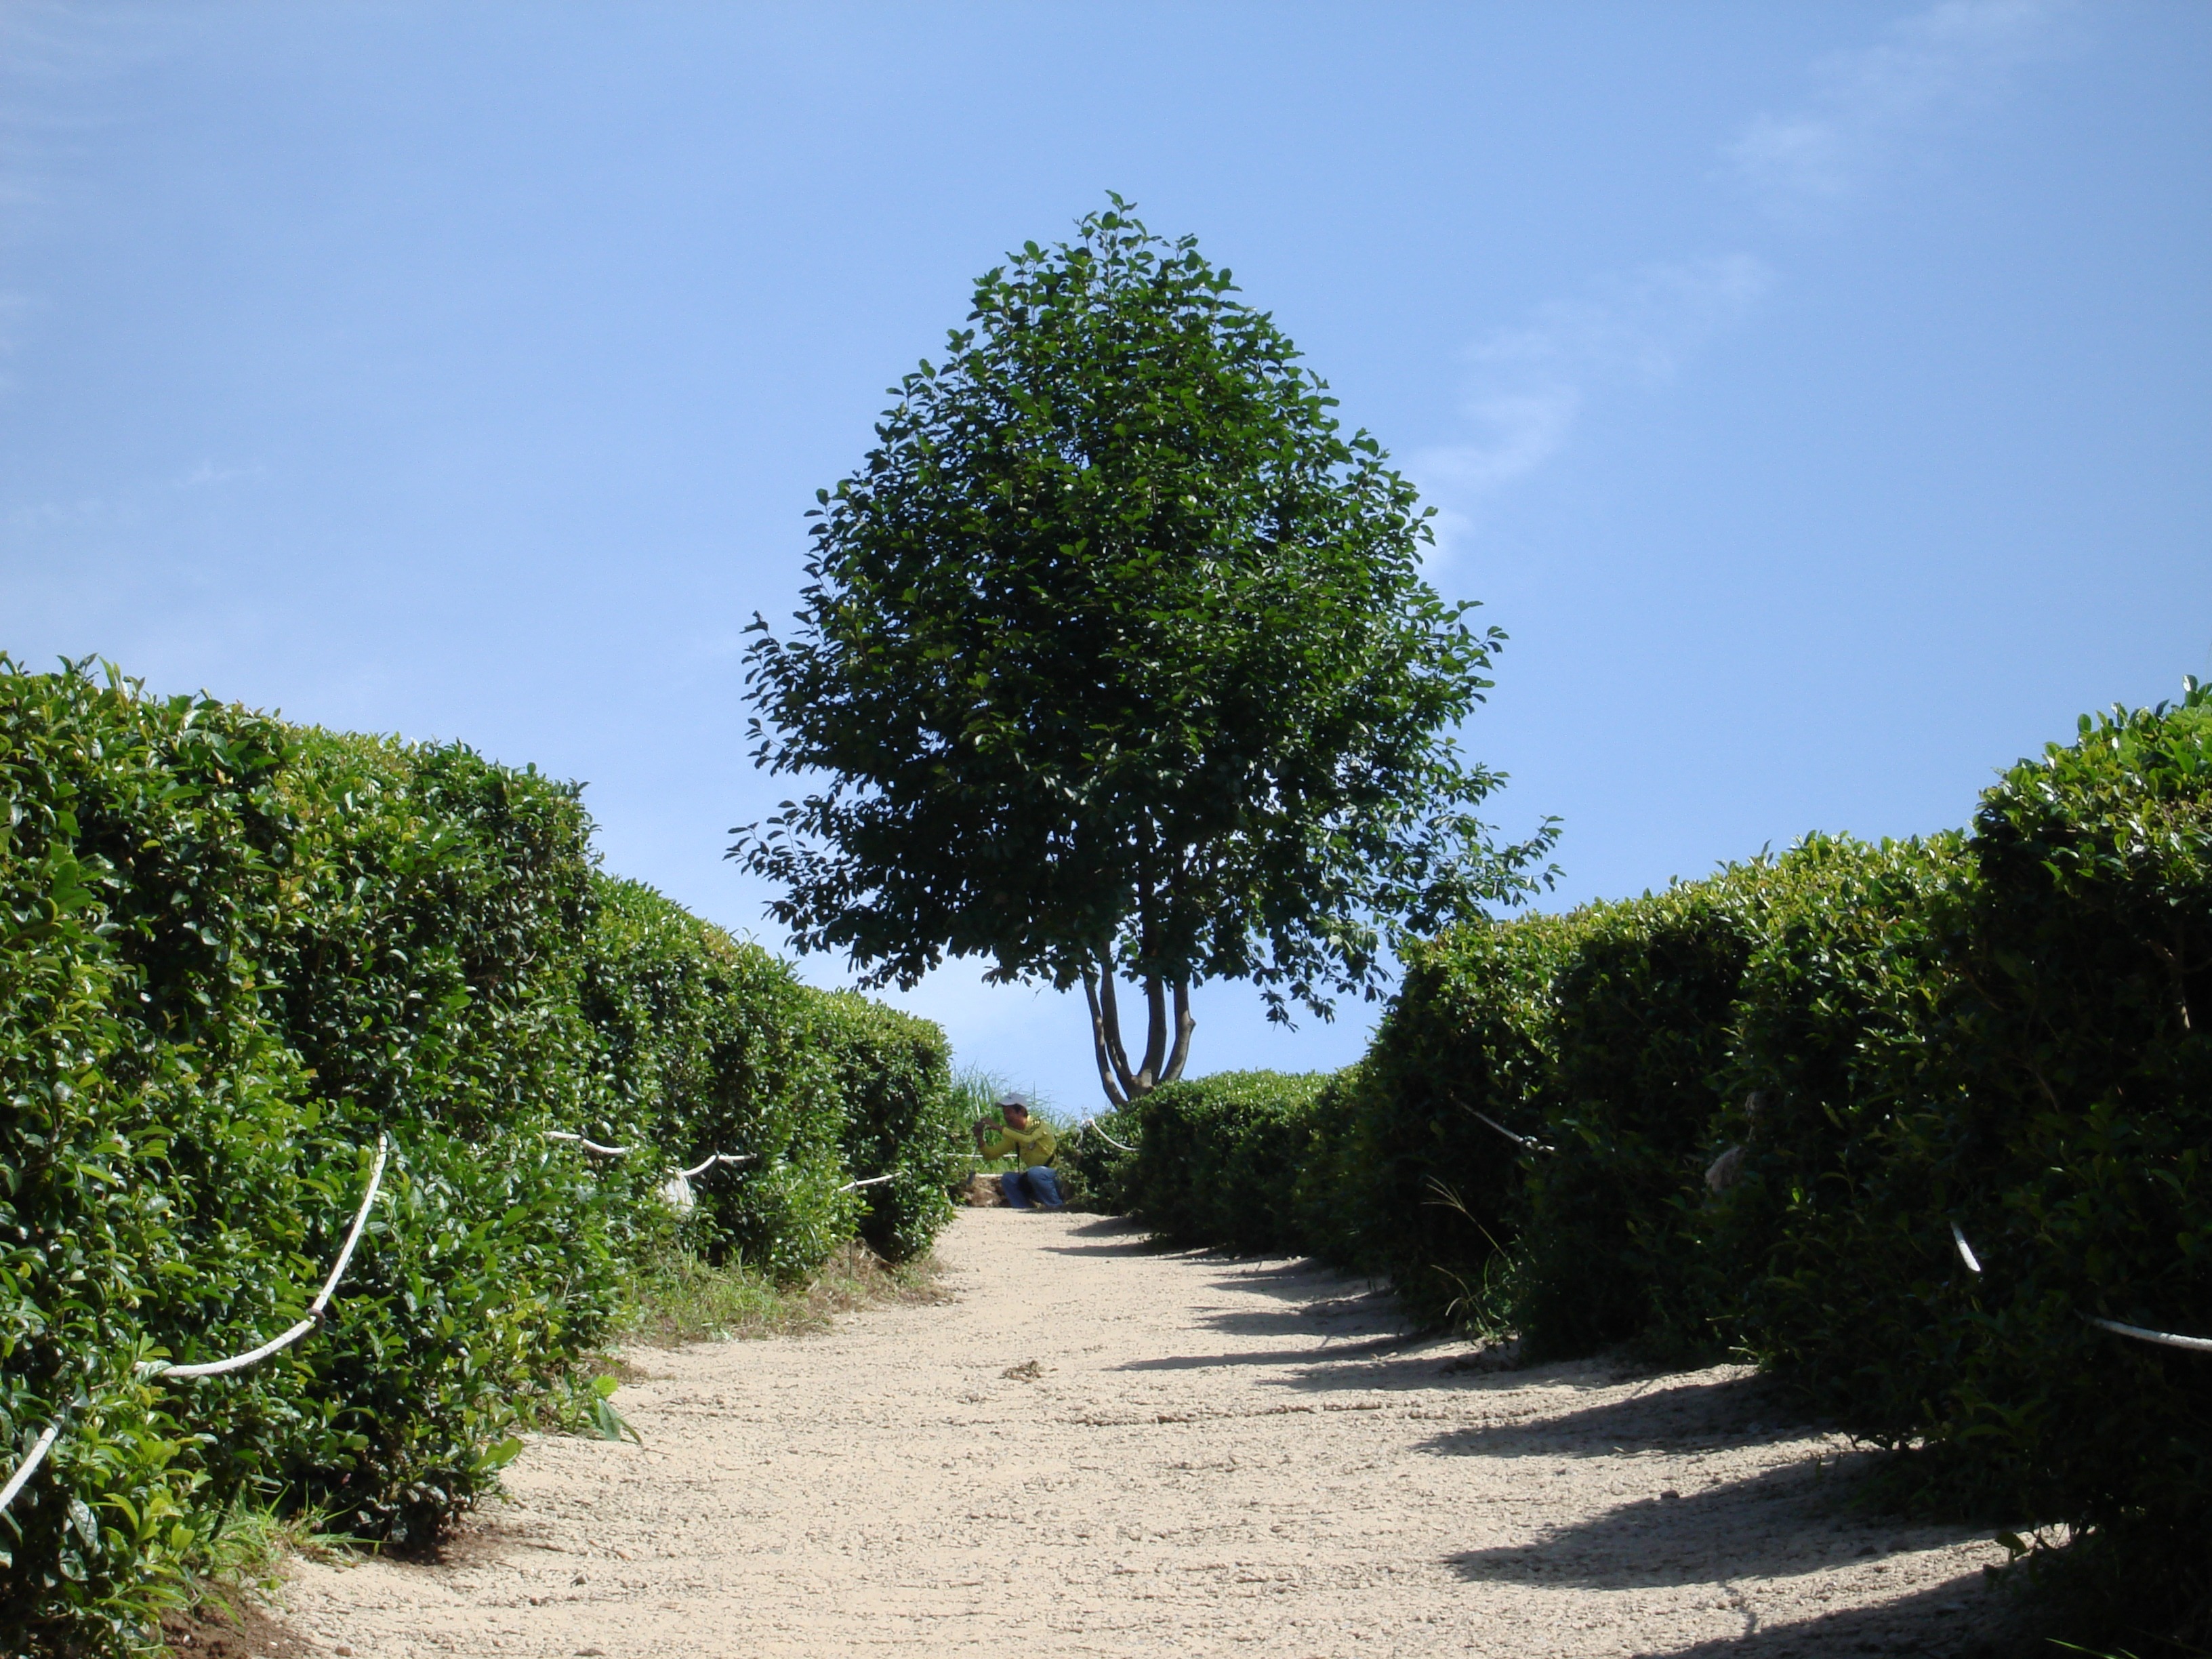
landscape, tree, grass, plant, sky, wood, field, leaf, evergreen, vegetation, shrub, plantation, biome, green tea plantation, boseong, woody plant, shrubland, plant community